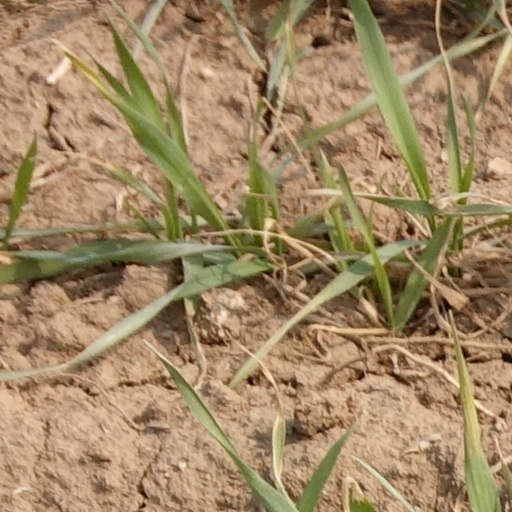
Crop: wheat